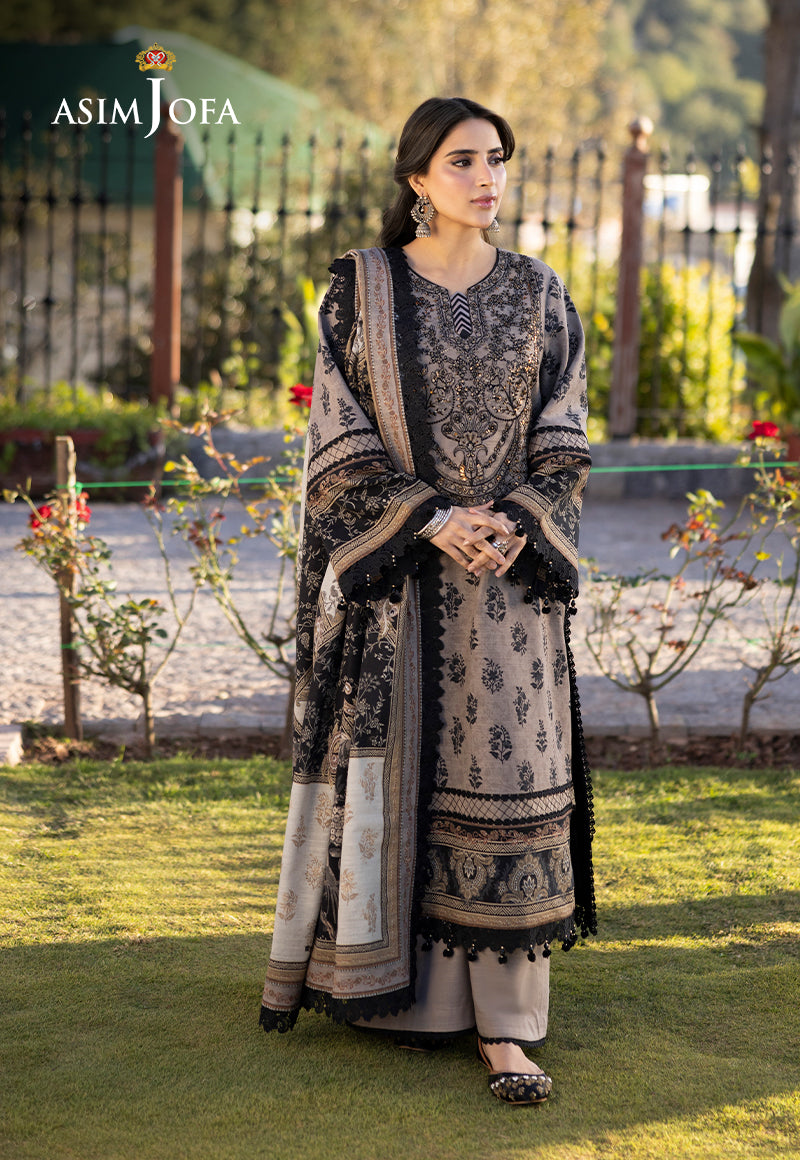
grey black embroidered salwar suit